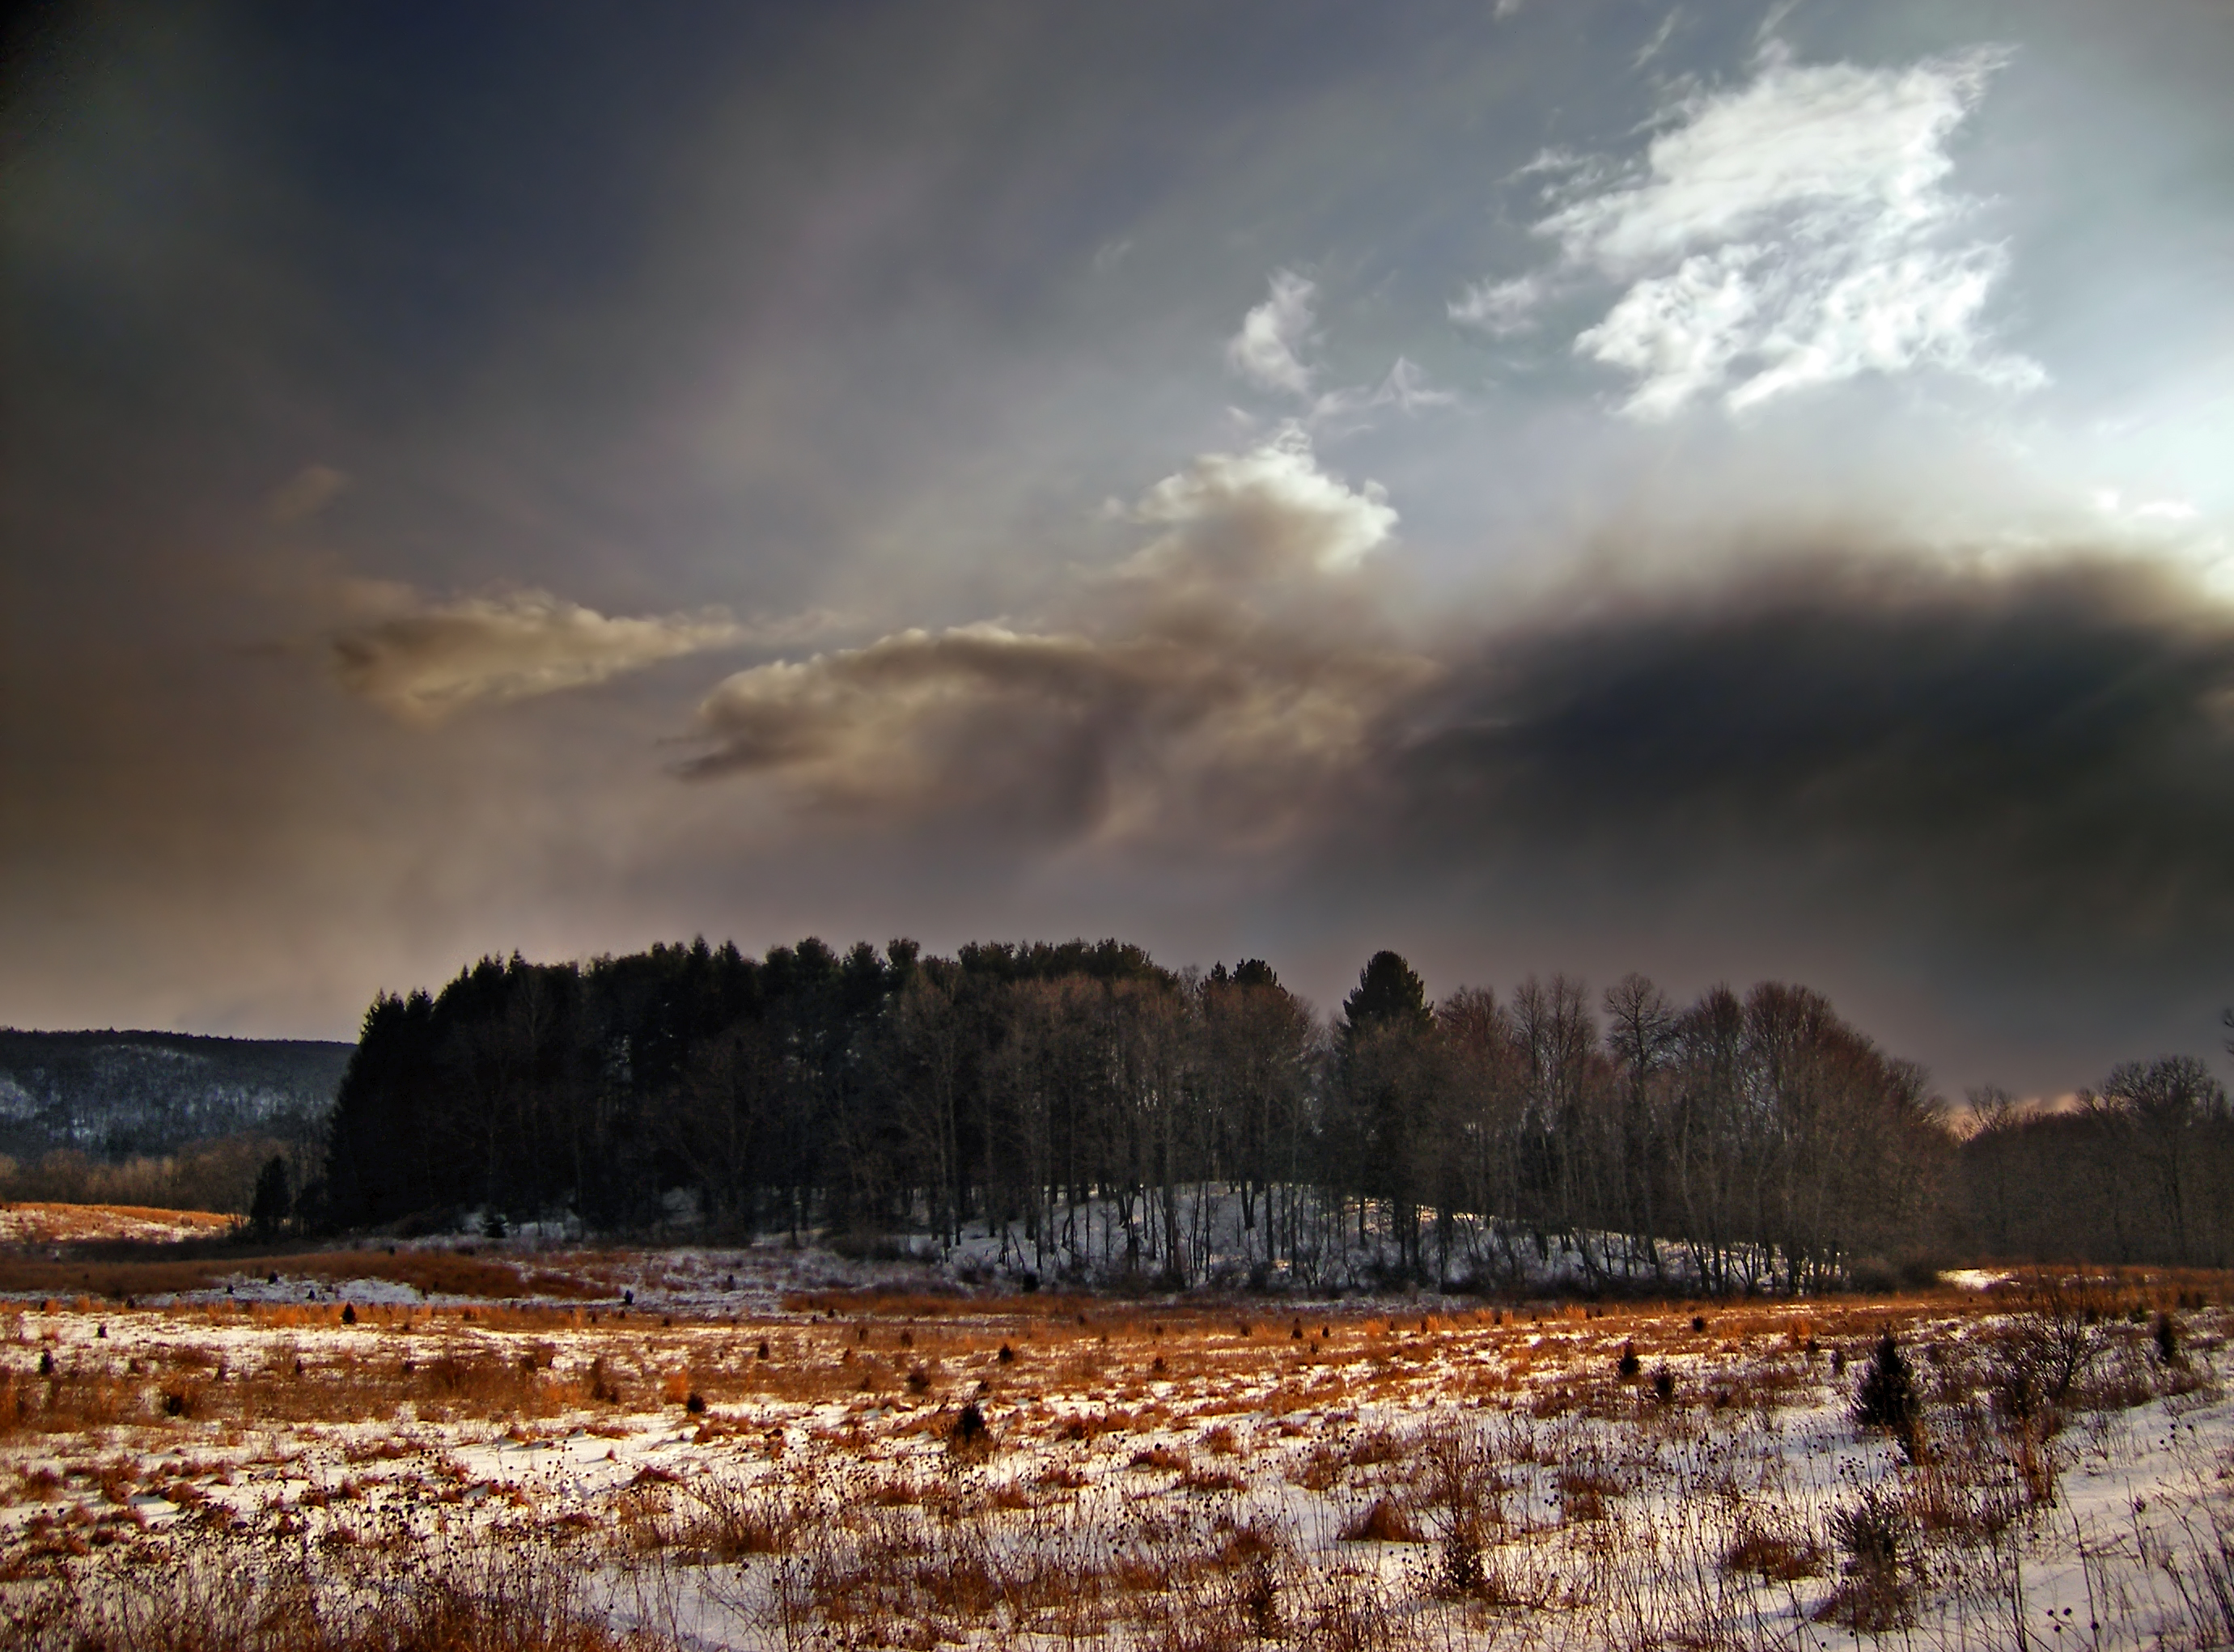
landscape, nature, horizon, mountain, snow, winter, cloud, sky, sunrise, sunset, meadow, sunlight, morning, dawn, panorama, dusk, evening, rural, reflection, weather, hills, creativecommons, clouds, lowlight, kittatinnymountain, newjersey, cumuliform, wallpack, sussexcounty, walpack, meteorological phenomenon, atmospheric phenomenon